Ashok Parashar Pappi

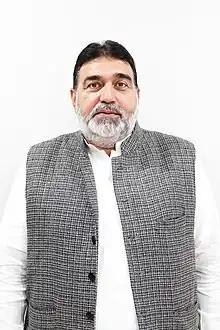
Ashok Prashar Pappi member of Punjab Legislative Assembly from Ludhiana Central constituency

Ashok Prashar (Pappi) (born November 28, 1964) is an Aam Aadmi Party politician from Punjab. Currently, he represents the Ludhiana Central Assembly constituency.